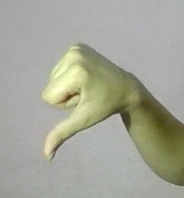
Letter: waw